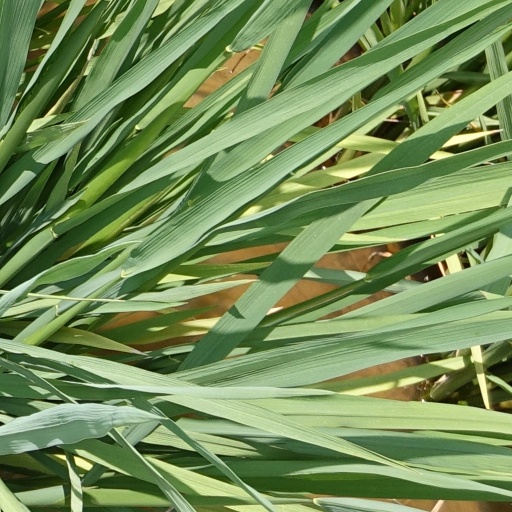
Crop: rice